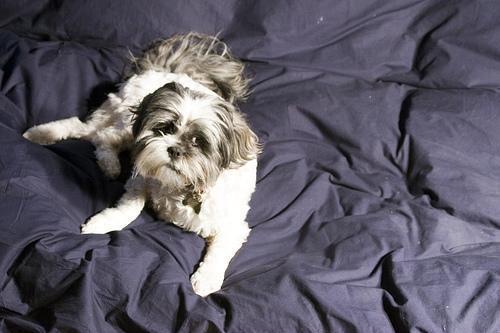
Lhasa